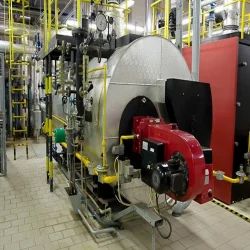
Label: Pressure_Vessel_Installation_Service